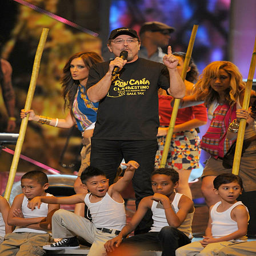
latin pop artist performs onstage at awards held .